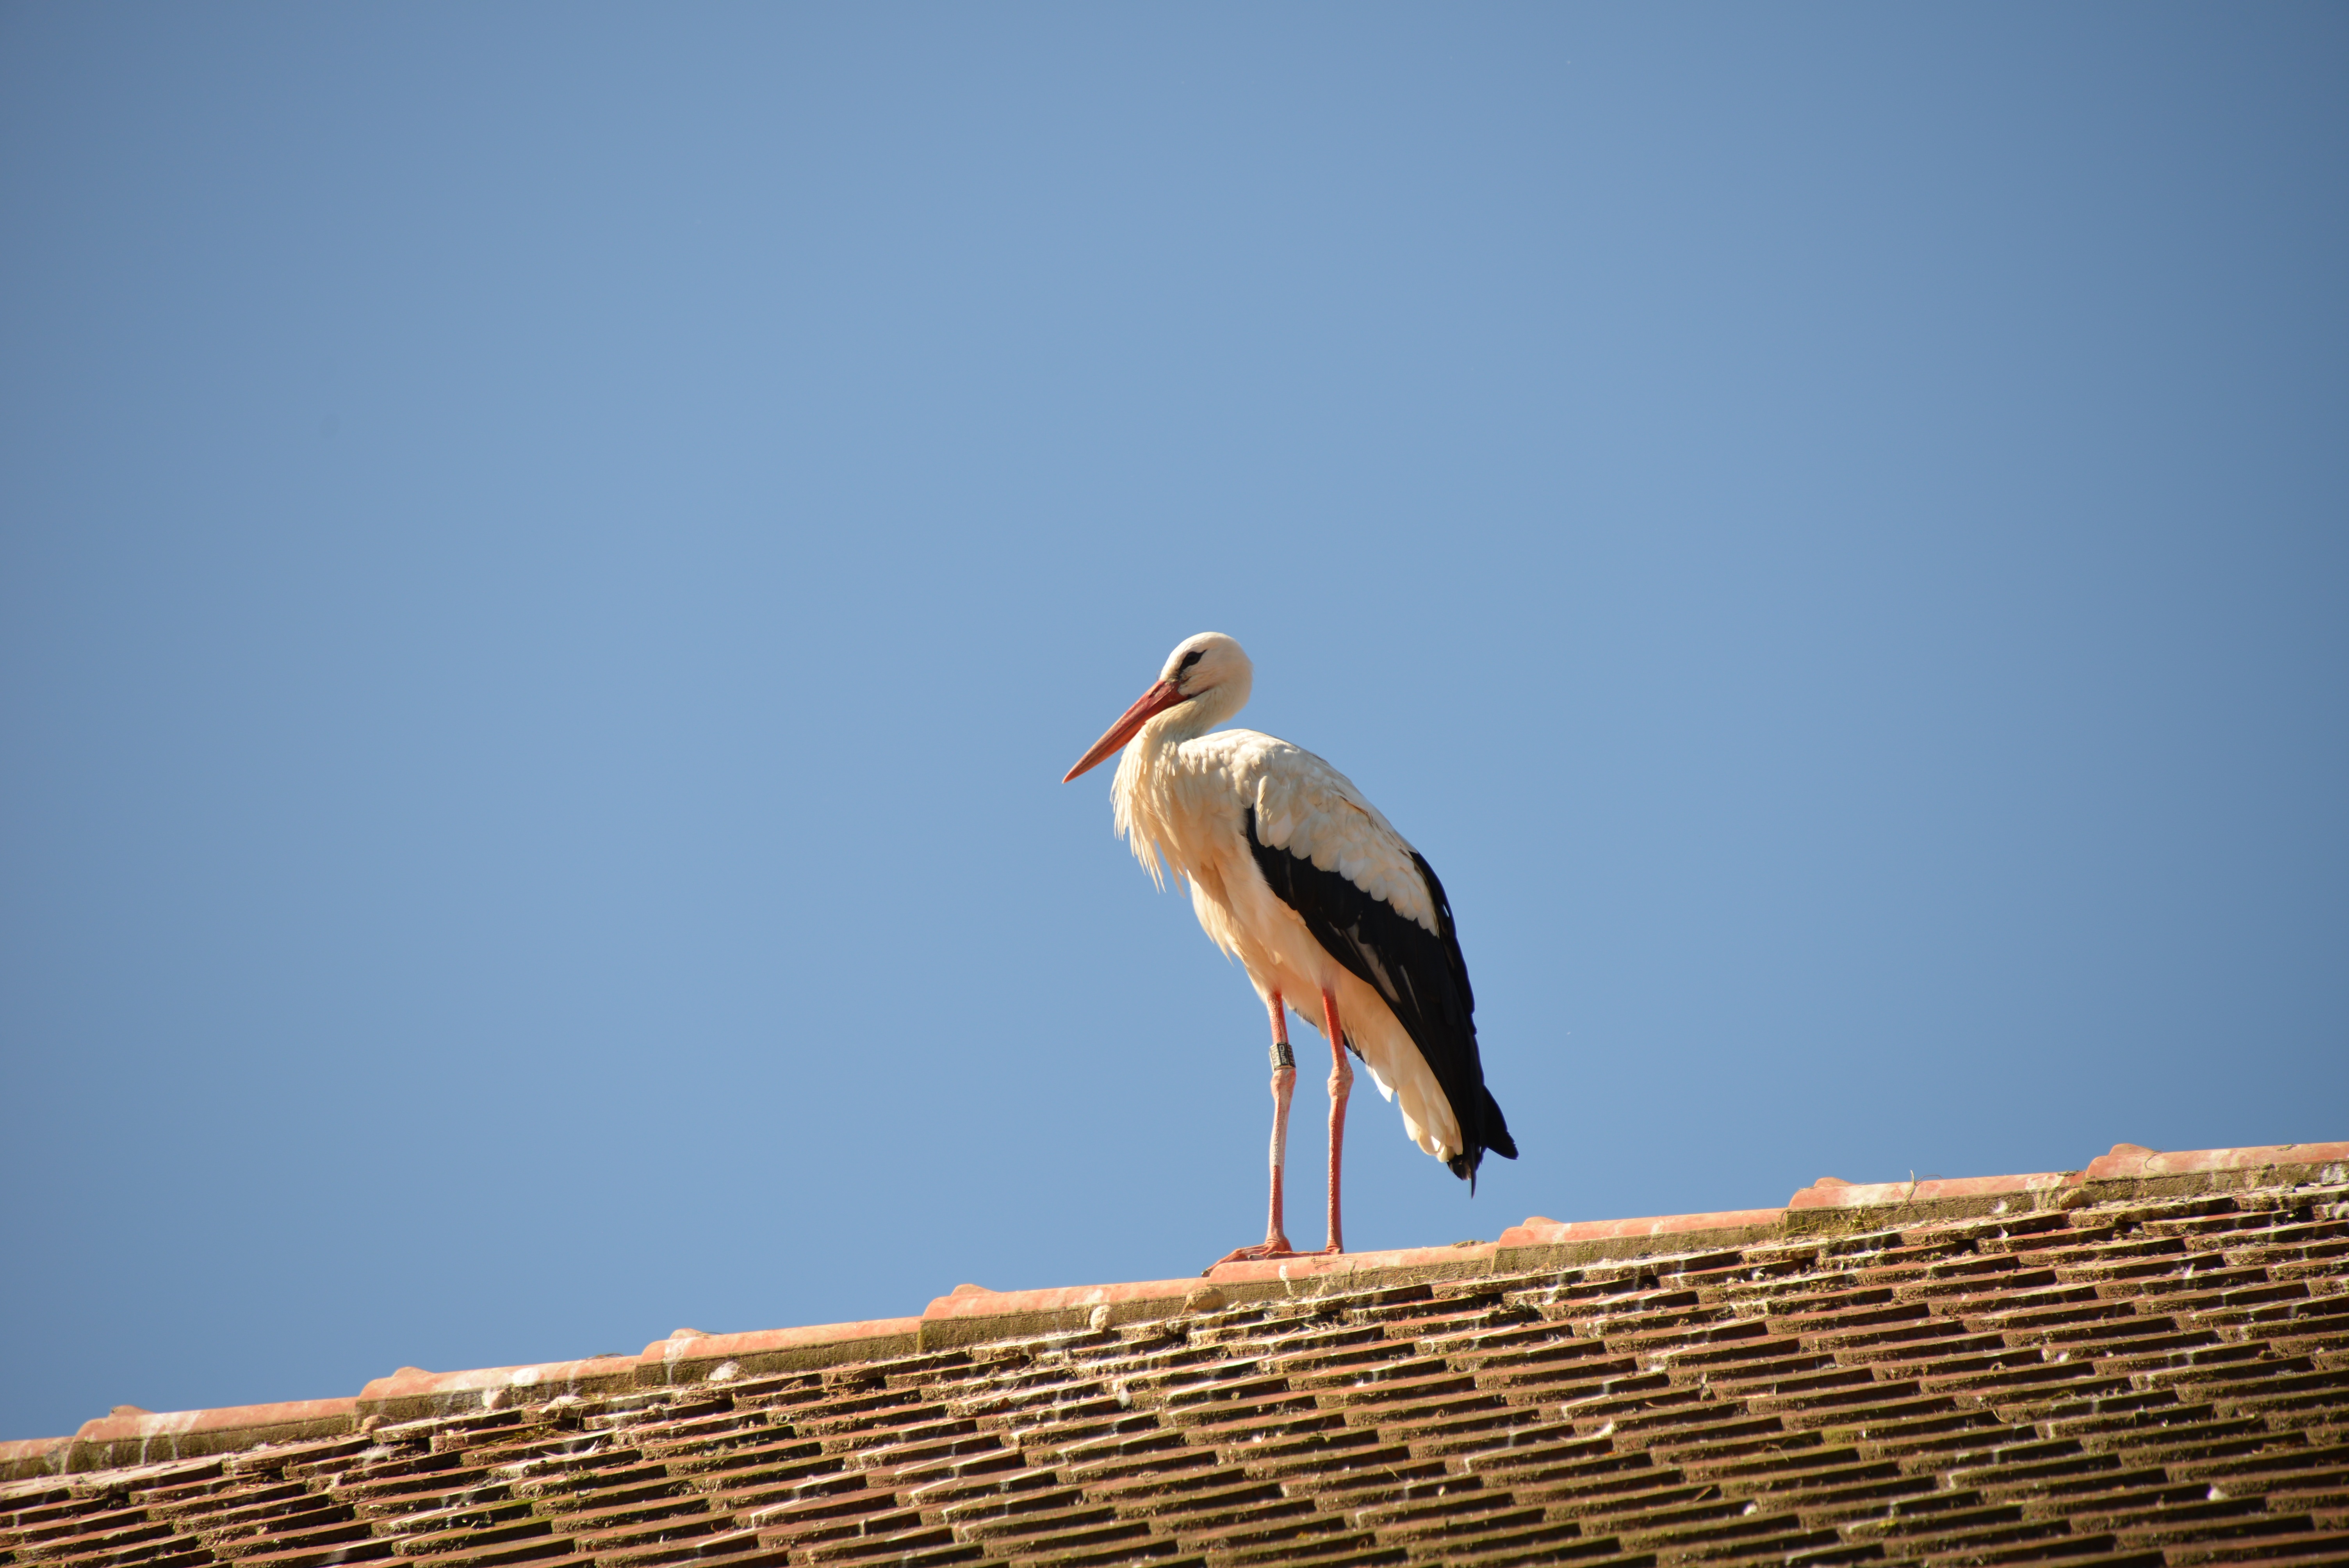
bird, wing, roof, animal, seabird, beak, brick, fauna, stork, roofing, vertebrate, white stork, rattle stork, ciconiiformes